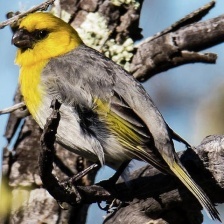
Species: PALILA
Scientific name: LOXIOIDES BAILLEUI